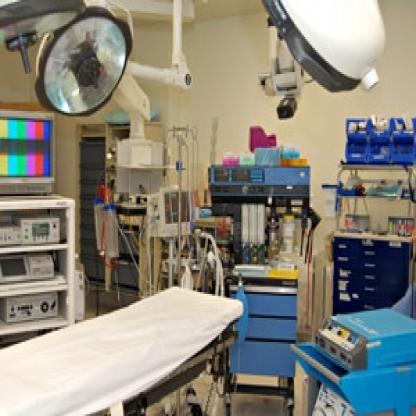
Scene: Indoor